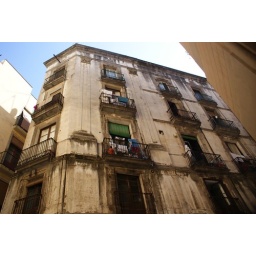
Hold street and building in Barcelona